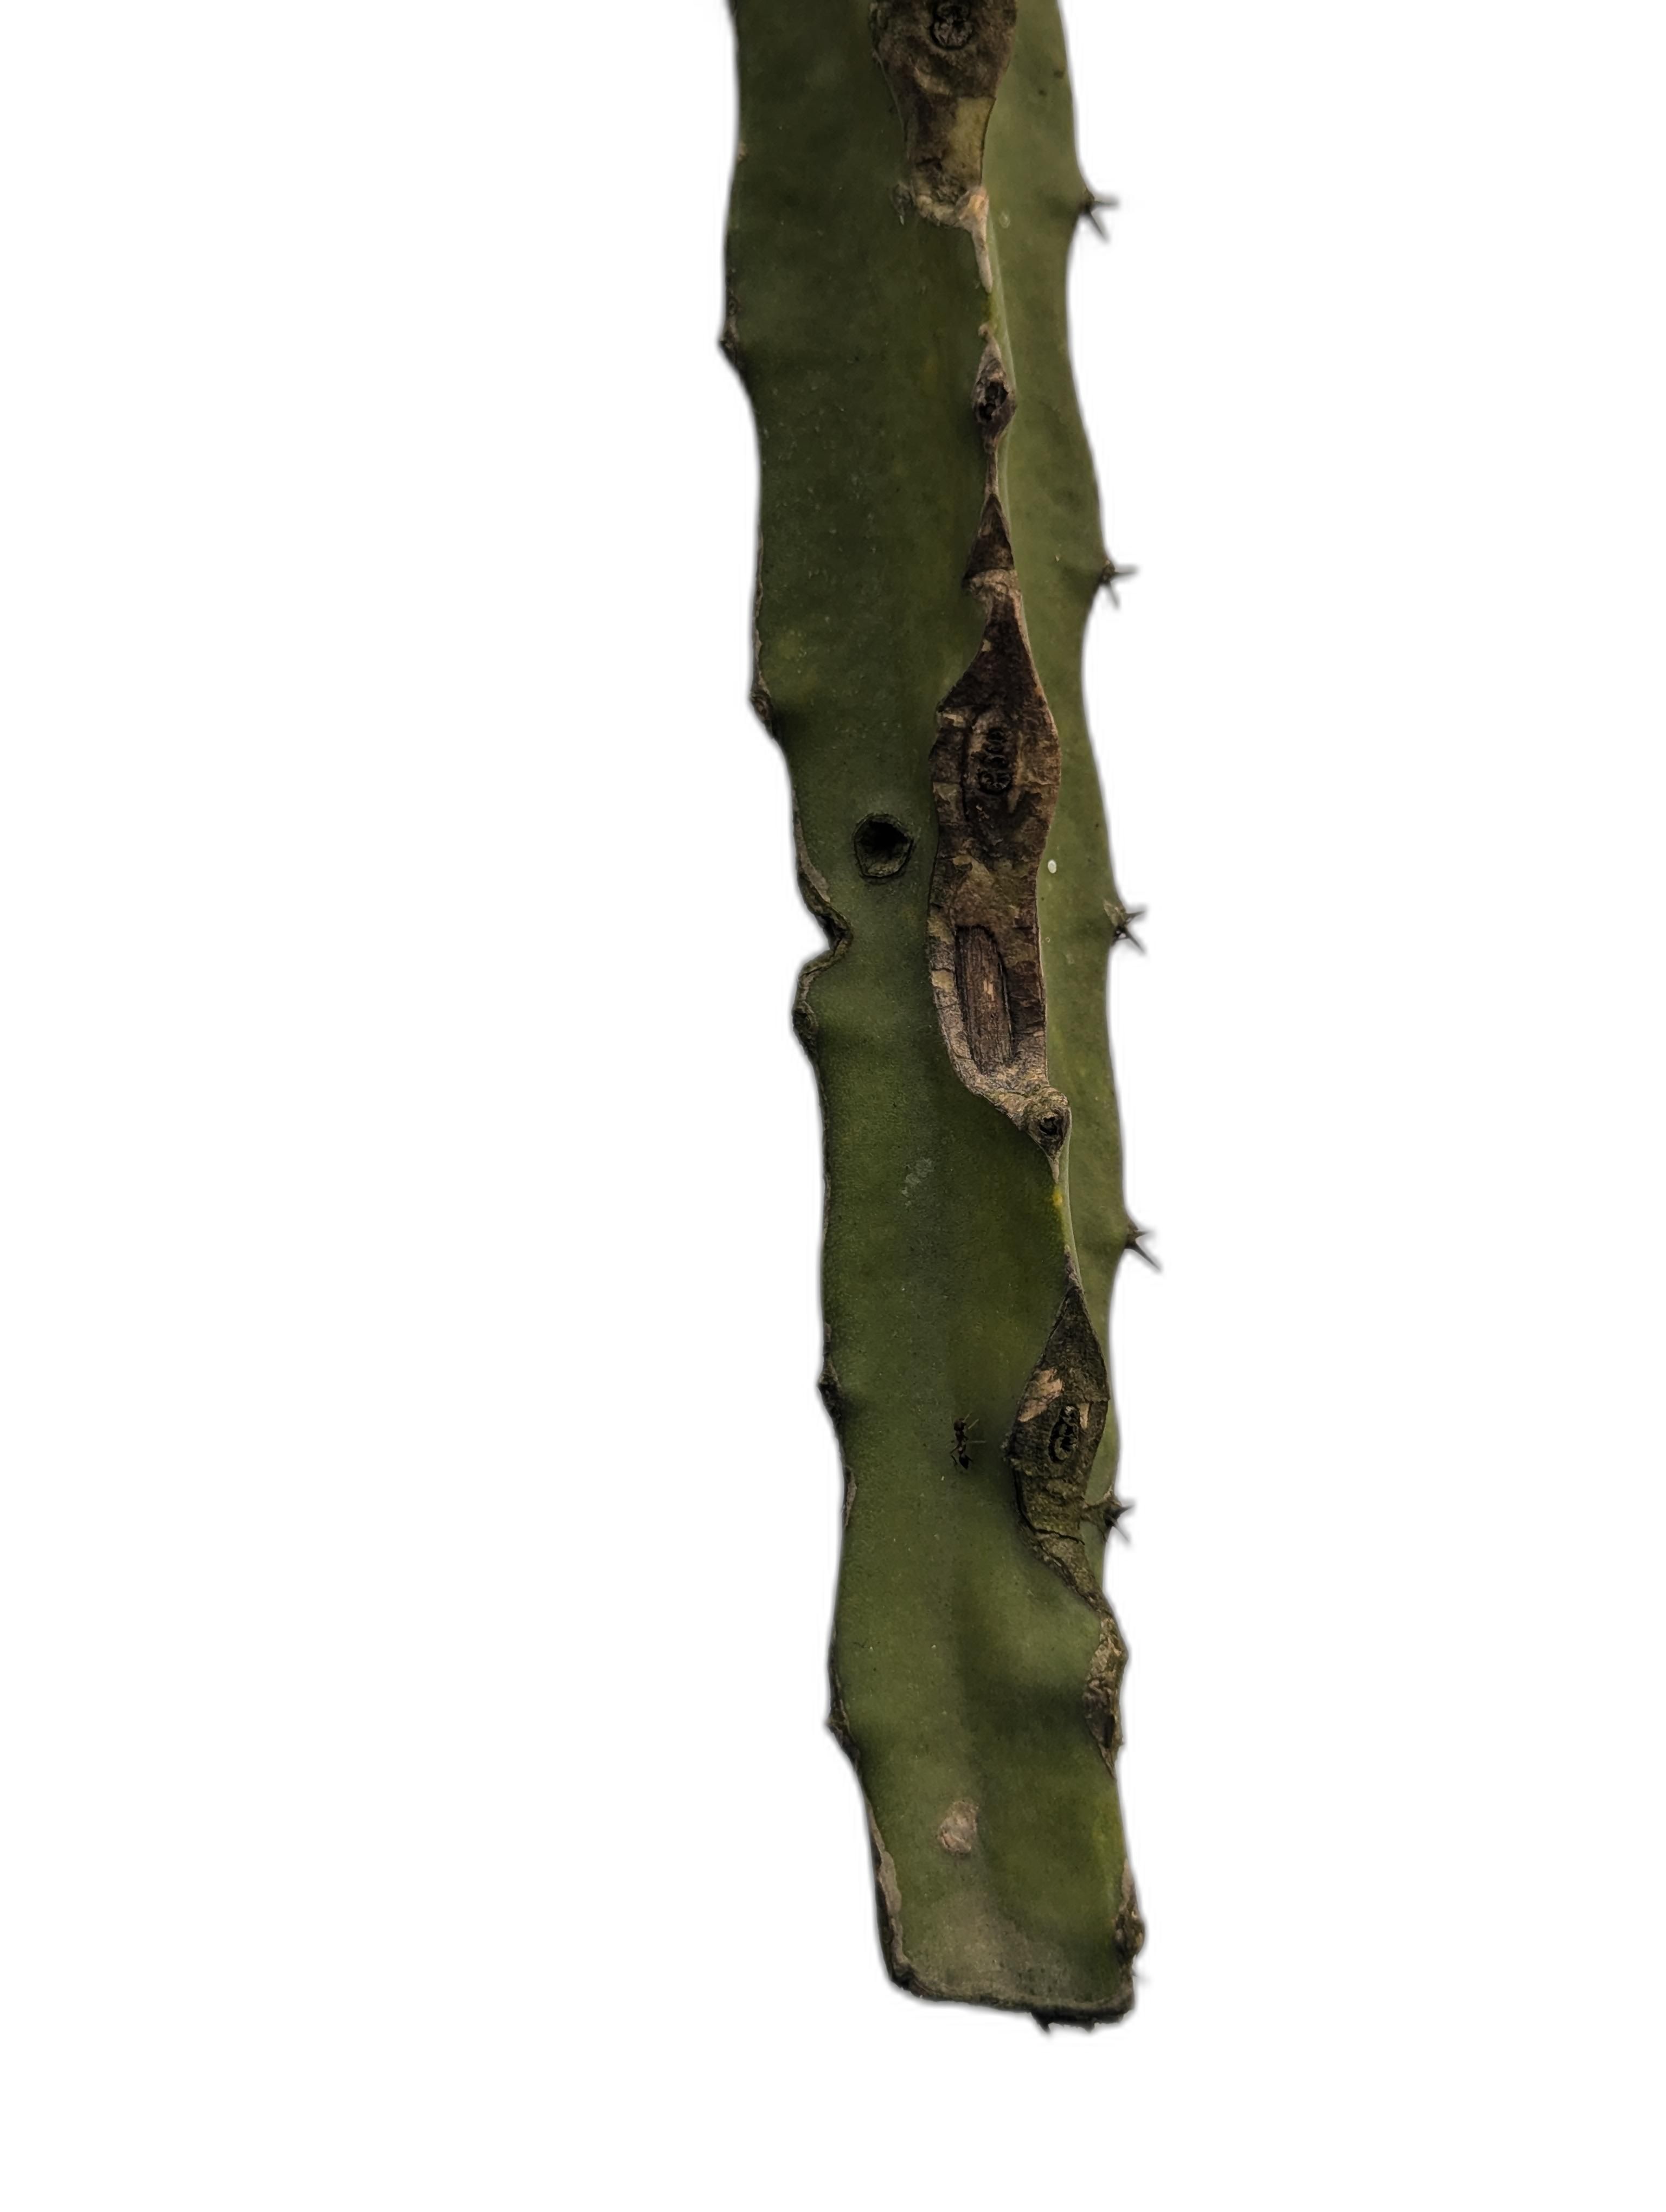
Label: Good leaf